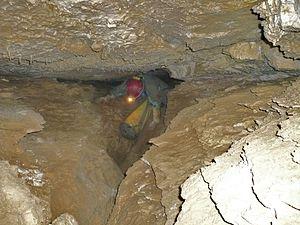
Nous pouvons remarquer le joint de strate horizontale à l'origine de la galerie.
La spéléologie en France compte environ 15 000 adeptes
Le massif de la Chartreuse est un massif montagneux des Préalpes, à la limite des départements français de l'Isère et dans une moindre mesure de la Savoie. Il culmine à 2 082 mètres d'altitude à Chamechaude. Il est constitué essentiellement de calcaires disposés en successions d'anticlinaux et de synclinaux formant de longues lignes de crêtes orientées du nord au sud. Les dépressions, au fond desquelles coulent le Guiers et ses affluents, sont séparées par des cols. Le massif, soumis à un climat océanique montagnard, connaît des précipitations relativement importantes mais l'eau est absente de la surface ; elle s'écoule rapidement dans les réseaux karstiques creusés dans le calcaire.